Salicylic acid

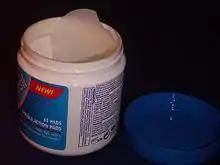
Cotton pads soaked in salicylic acid can be used to chemically exfoliate skin.

Salicylic acid as a medication is commonly used to remove the outermost layer of the skin. As such, it is used to treat warts, psoriasis, acne vulgaris, ringworm, dandruff, and ichthyosis.